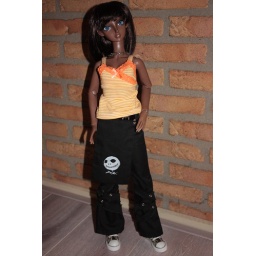
She was in her white dress for such a long time. I really had to change her in something else.